New England Revolution

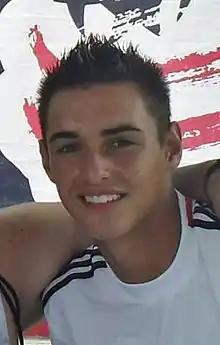
Diego Fagúndez (of Leominster, Massachusetts) signed the first homegrown contract with the club in 2010

On October 9, 2019, the club announced the formation of a reserve team, New England Revolution II, in USL League One that would begin play in the 2020 season and that they would play at Gillette Stadium in Foxborough. On November 25, 2019, the club announced its first manager, Clint Peay.